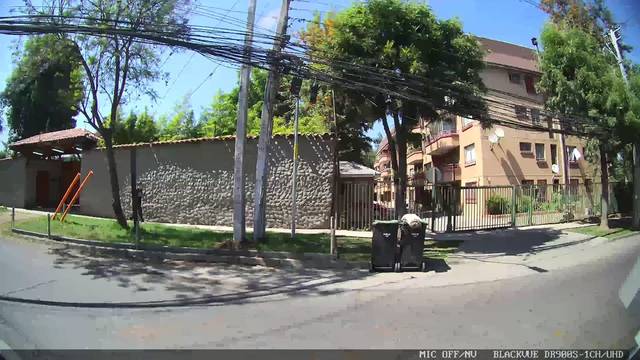
Region: Chile
Coordinates: -33.518, -70.559